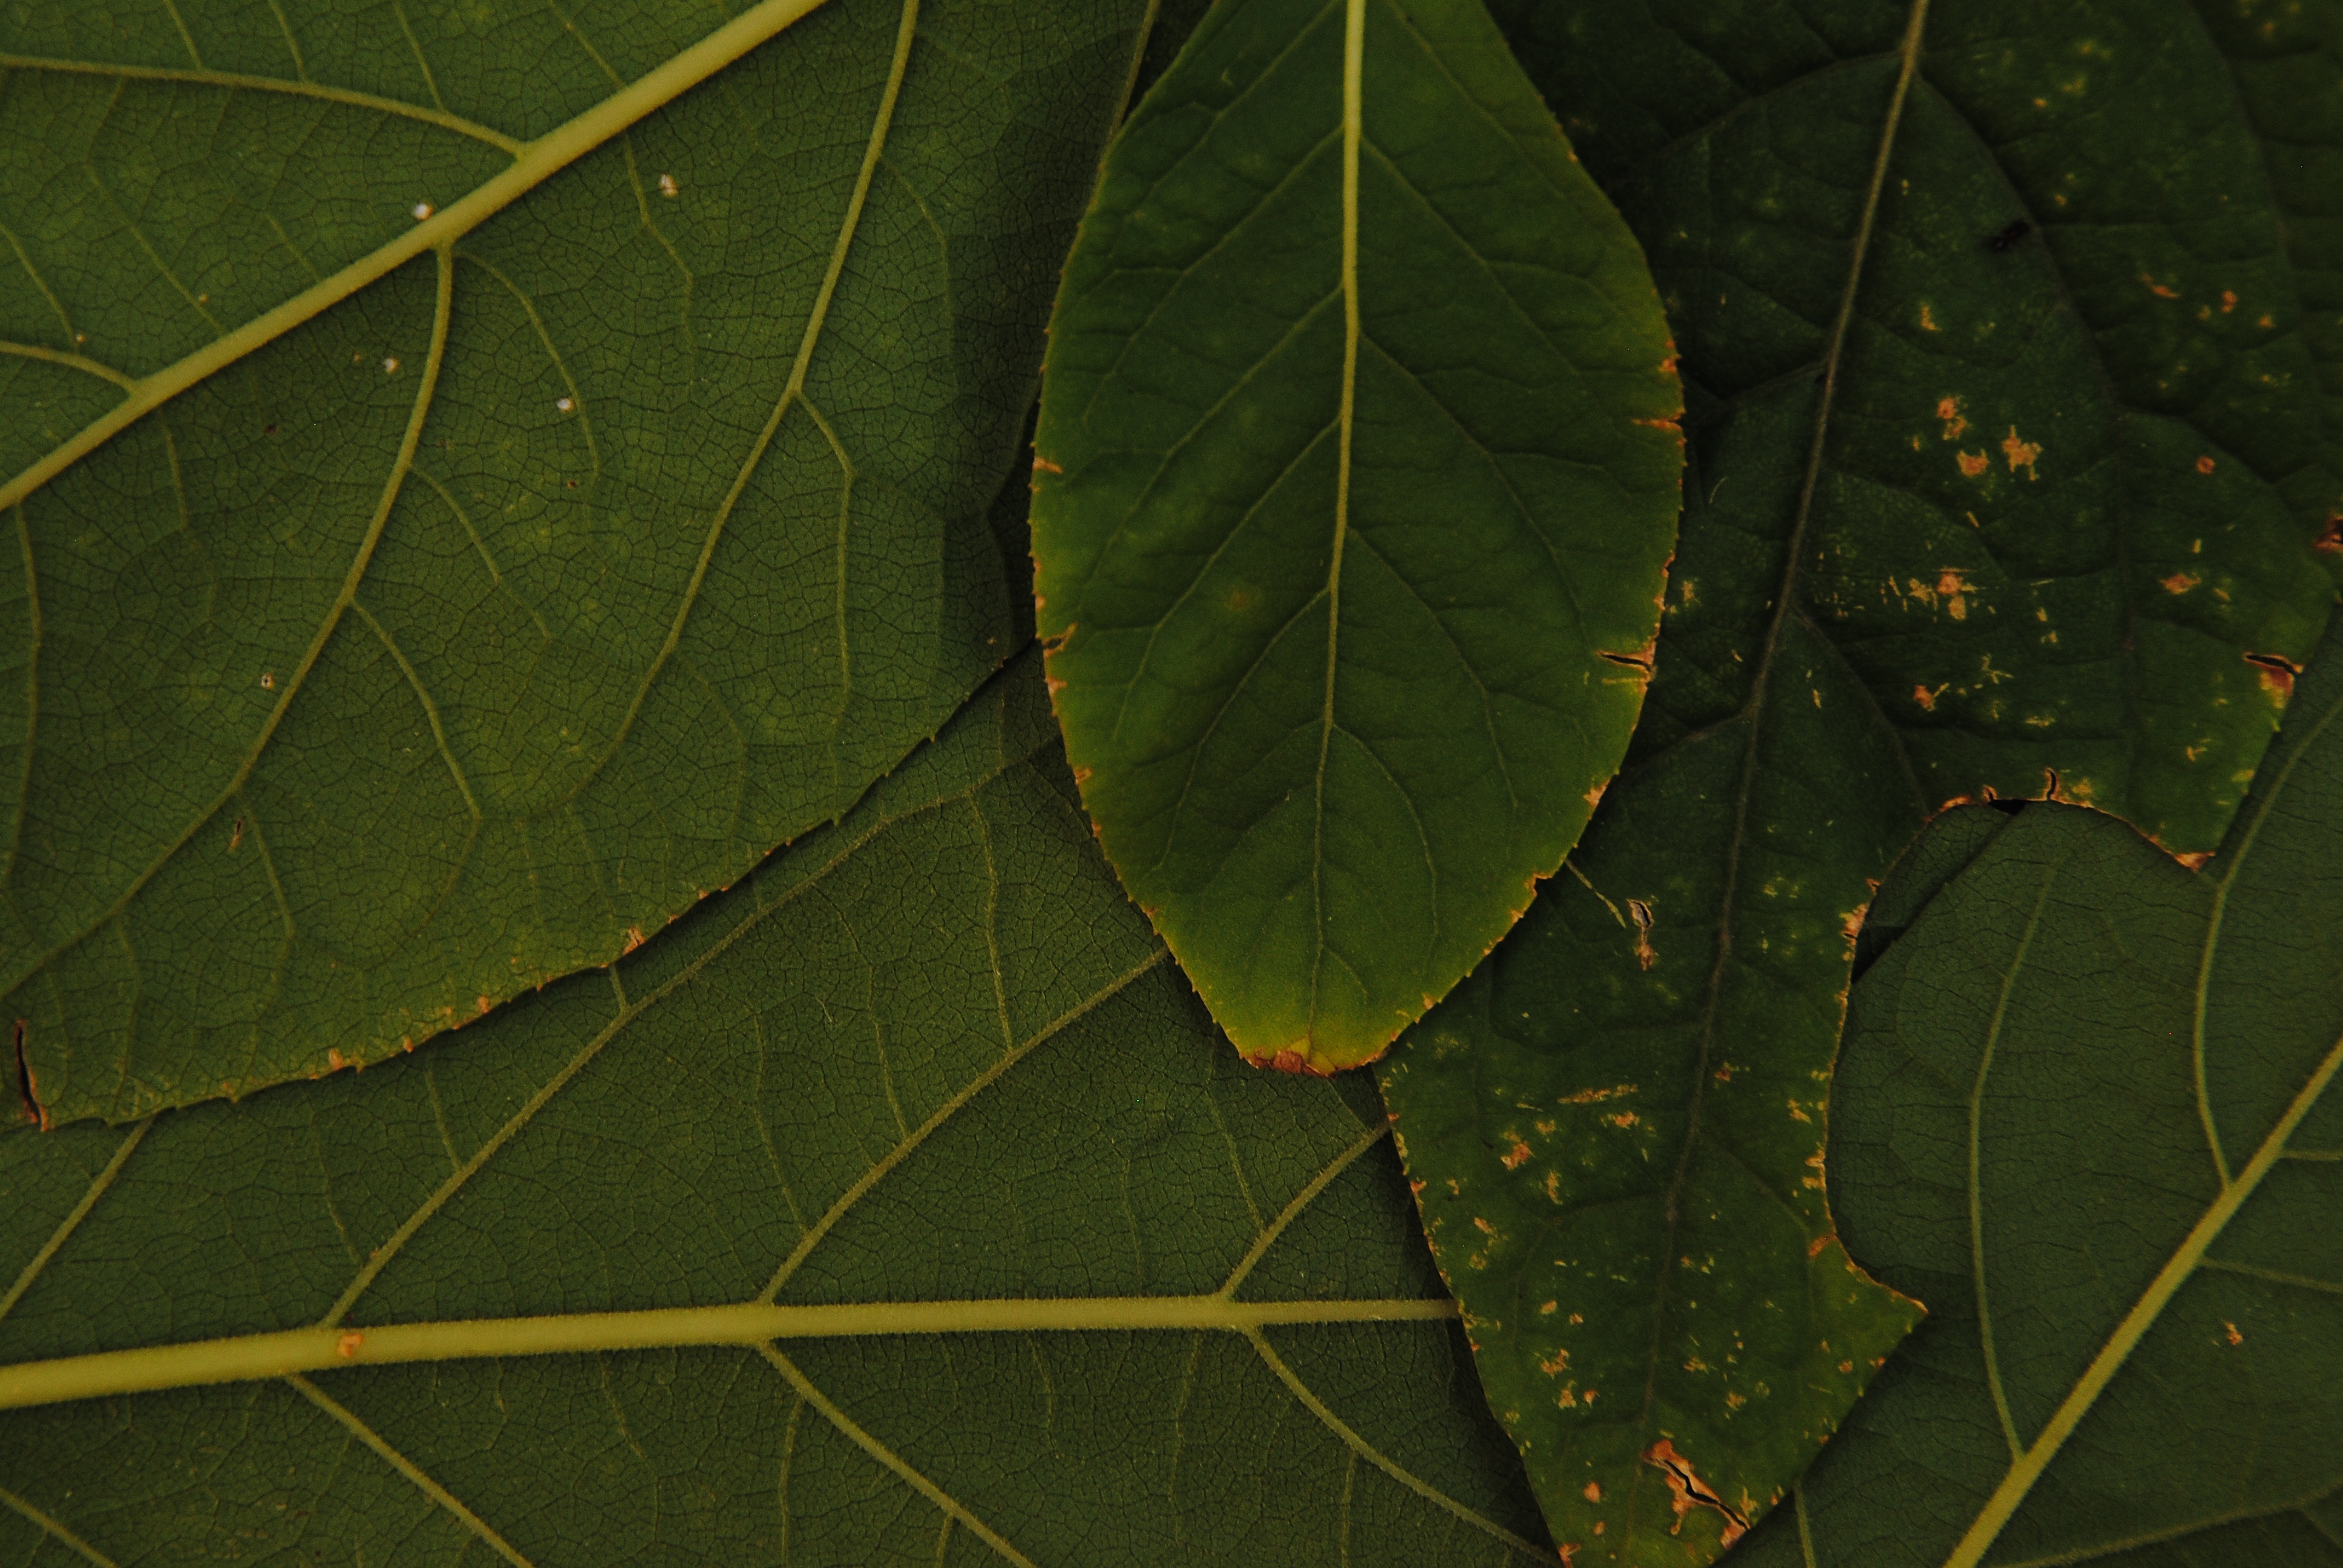
tree, nature, forest, branch, plant, sunlight, leaf, flower, green, jungle, autumn, botany, flora, deciduous, macro photography, plant stem, woody plant